Oliver Russell, 2nd Baron Ampthill

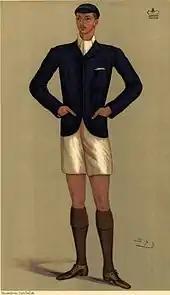
Caricature of Arthur Russell as OUBC president by Spy in Vanity Fair, 1891

Russell was appointed Governor of the Madras Presidency on 5September 1900, when he was aged 31 years. He served in this position from 1900 to 1906: his tenure was almost contemporaneous with Lord Curzon's Viceregality. As Governor of Madras, Ampthill he inaugurated the King Institute in Madras; the Rangaraya Medical College in Cocanada, on 4 December 1903; and the Cochin State Forest Tramway, the latter on 3October 1905. During Russell's tenure, sympathy for the Oriya Movement for the creation of a separate province of Orissa increased: Russell opposed the demands for the separation of the Oriya-speaking tracts of Vizagapatam and Ganjam districts from Madras.